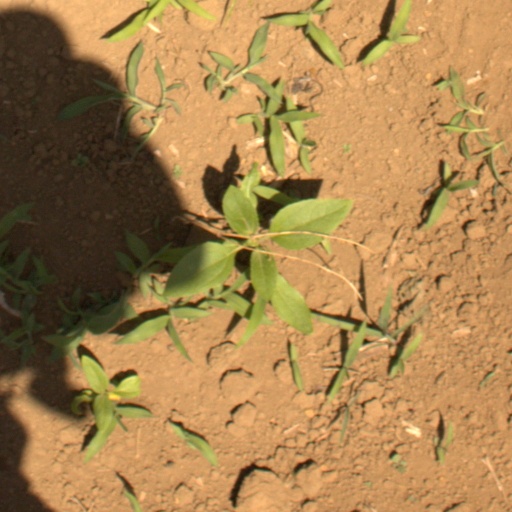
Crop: Jerusalem artichoke